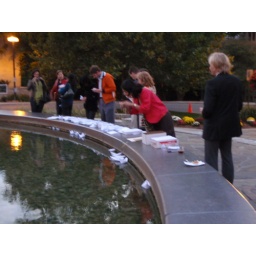
paper boat project in Showalter Fountain